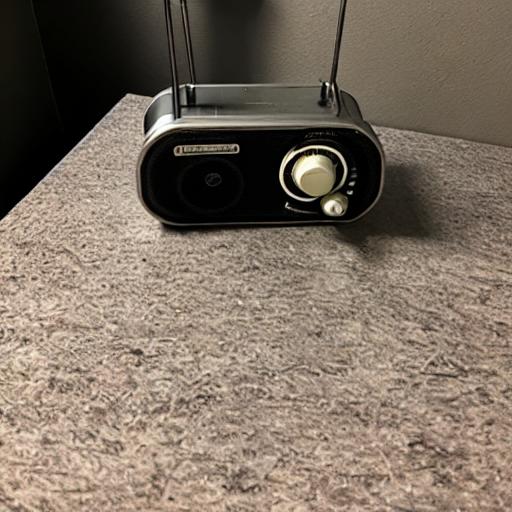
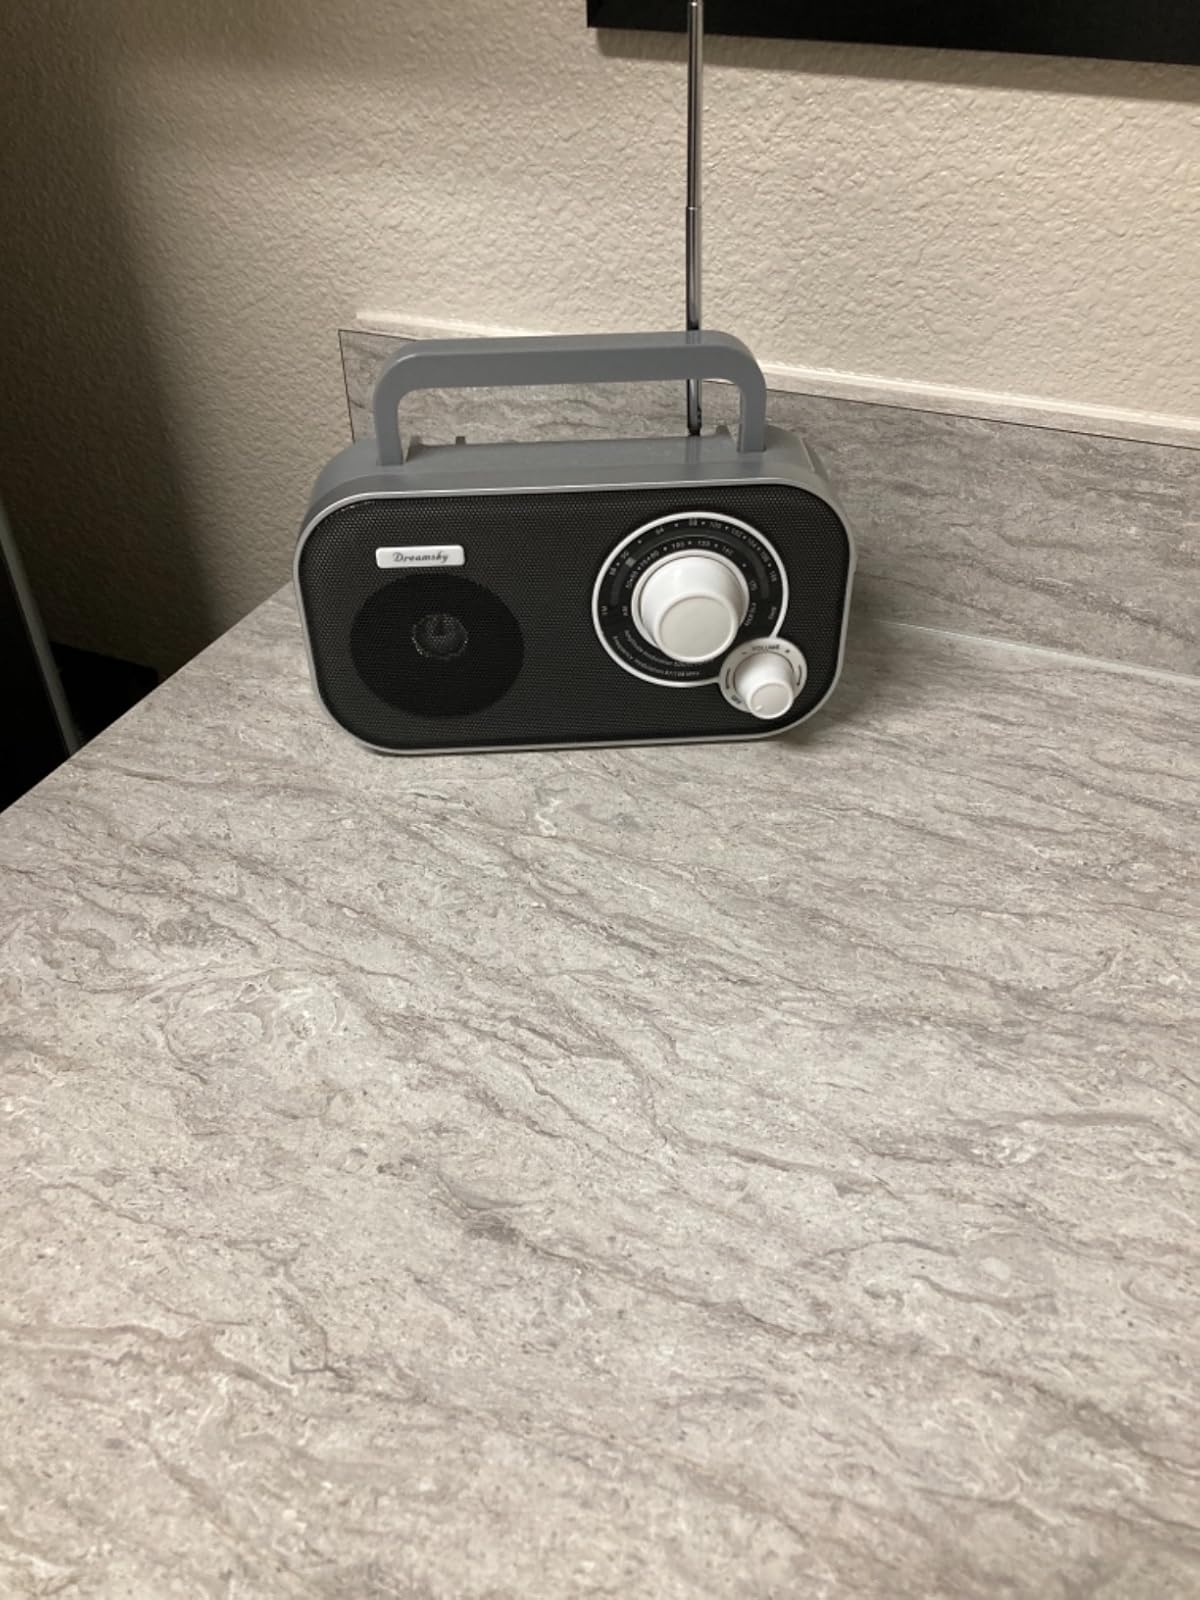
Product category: radio
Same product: no